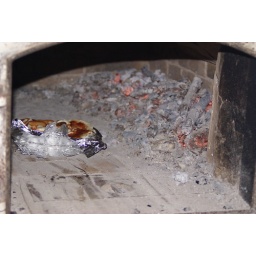
pizza making in the oven